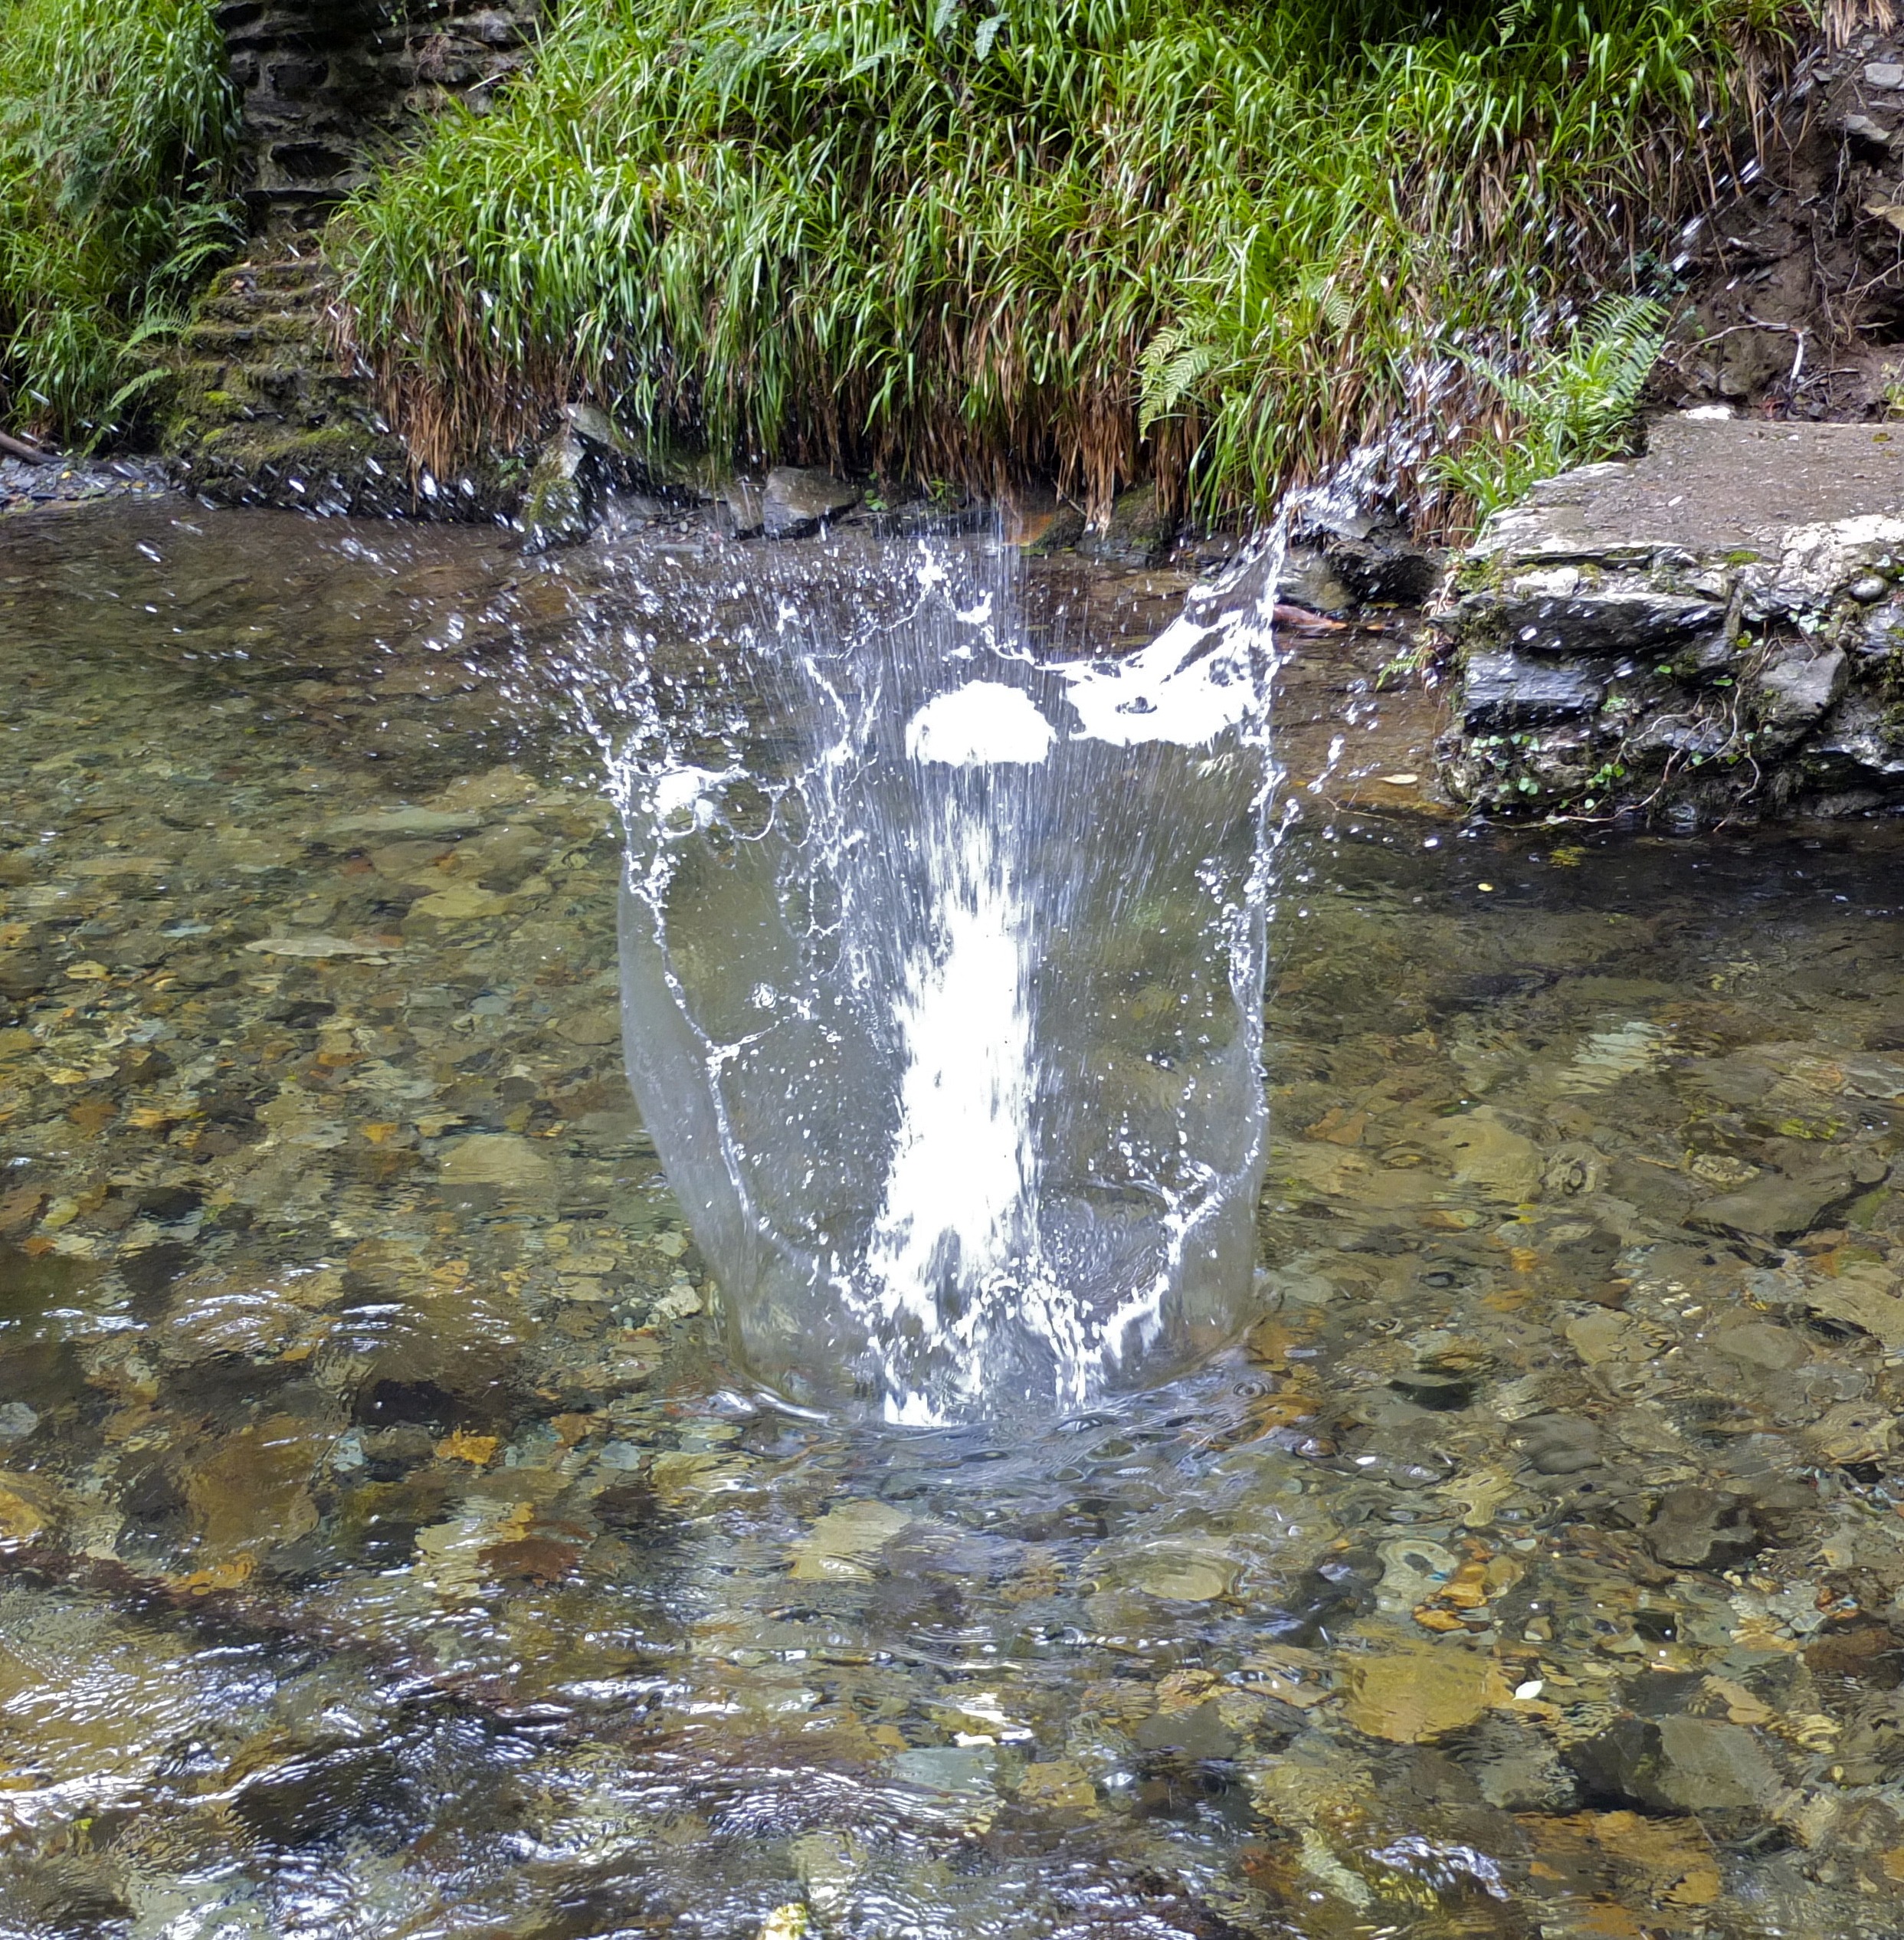
water, nature, rock, waterfall, creek, river, stone, pond, stream, rapid, explosion, drip, body of water, bach, water feature, watercourse, inject